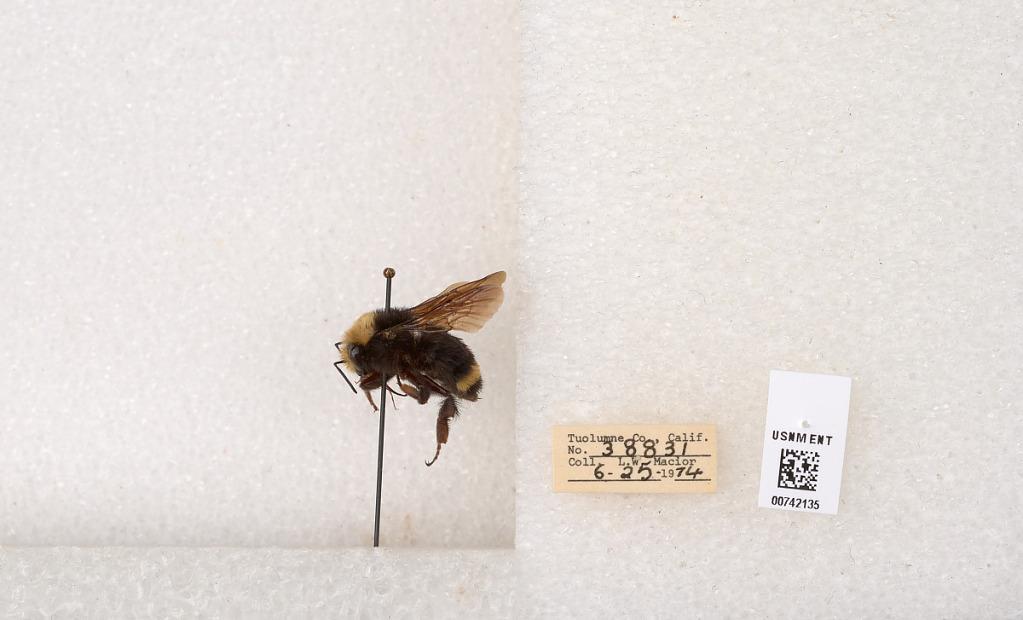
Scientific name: Bombus (Pyrobombus) vosnesenskii Radoszkowski
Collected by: L. Macior
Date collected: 1974-6-25
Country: United States
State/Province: California
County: Tuolumne
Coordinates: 37.9712, -120.228